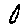
Label: 0